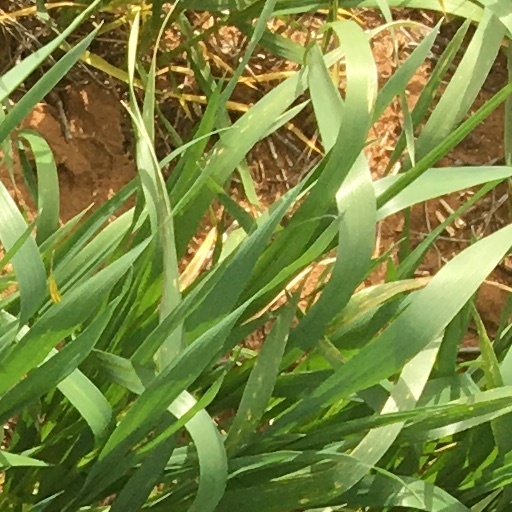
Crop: wheat